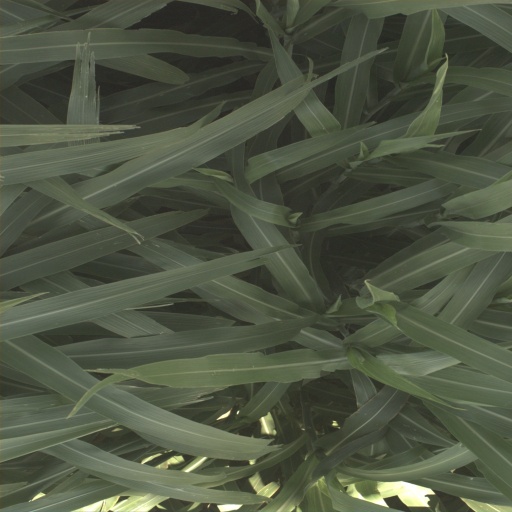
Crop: sorghum